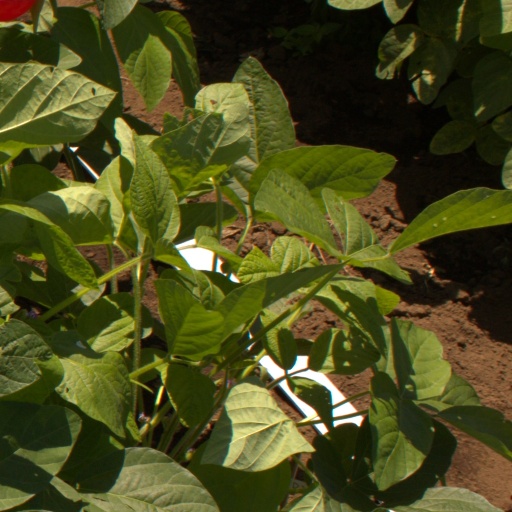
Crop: soybean